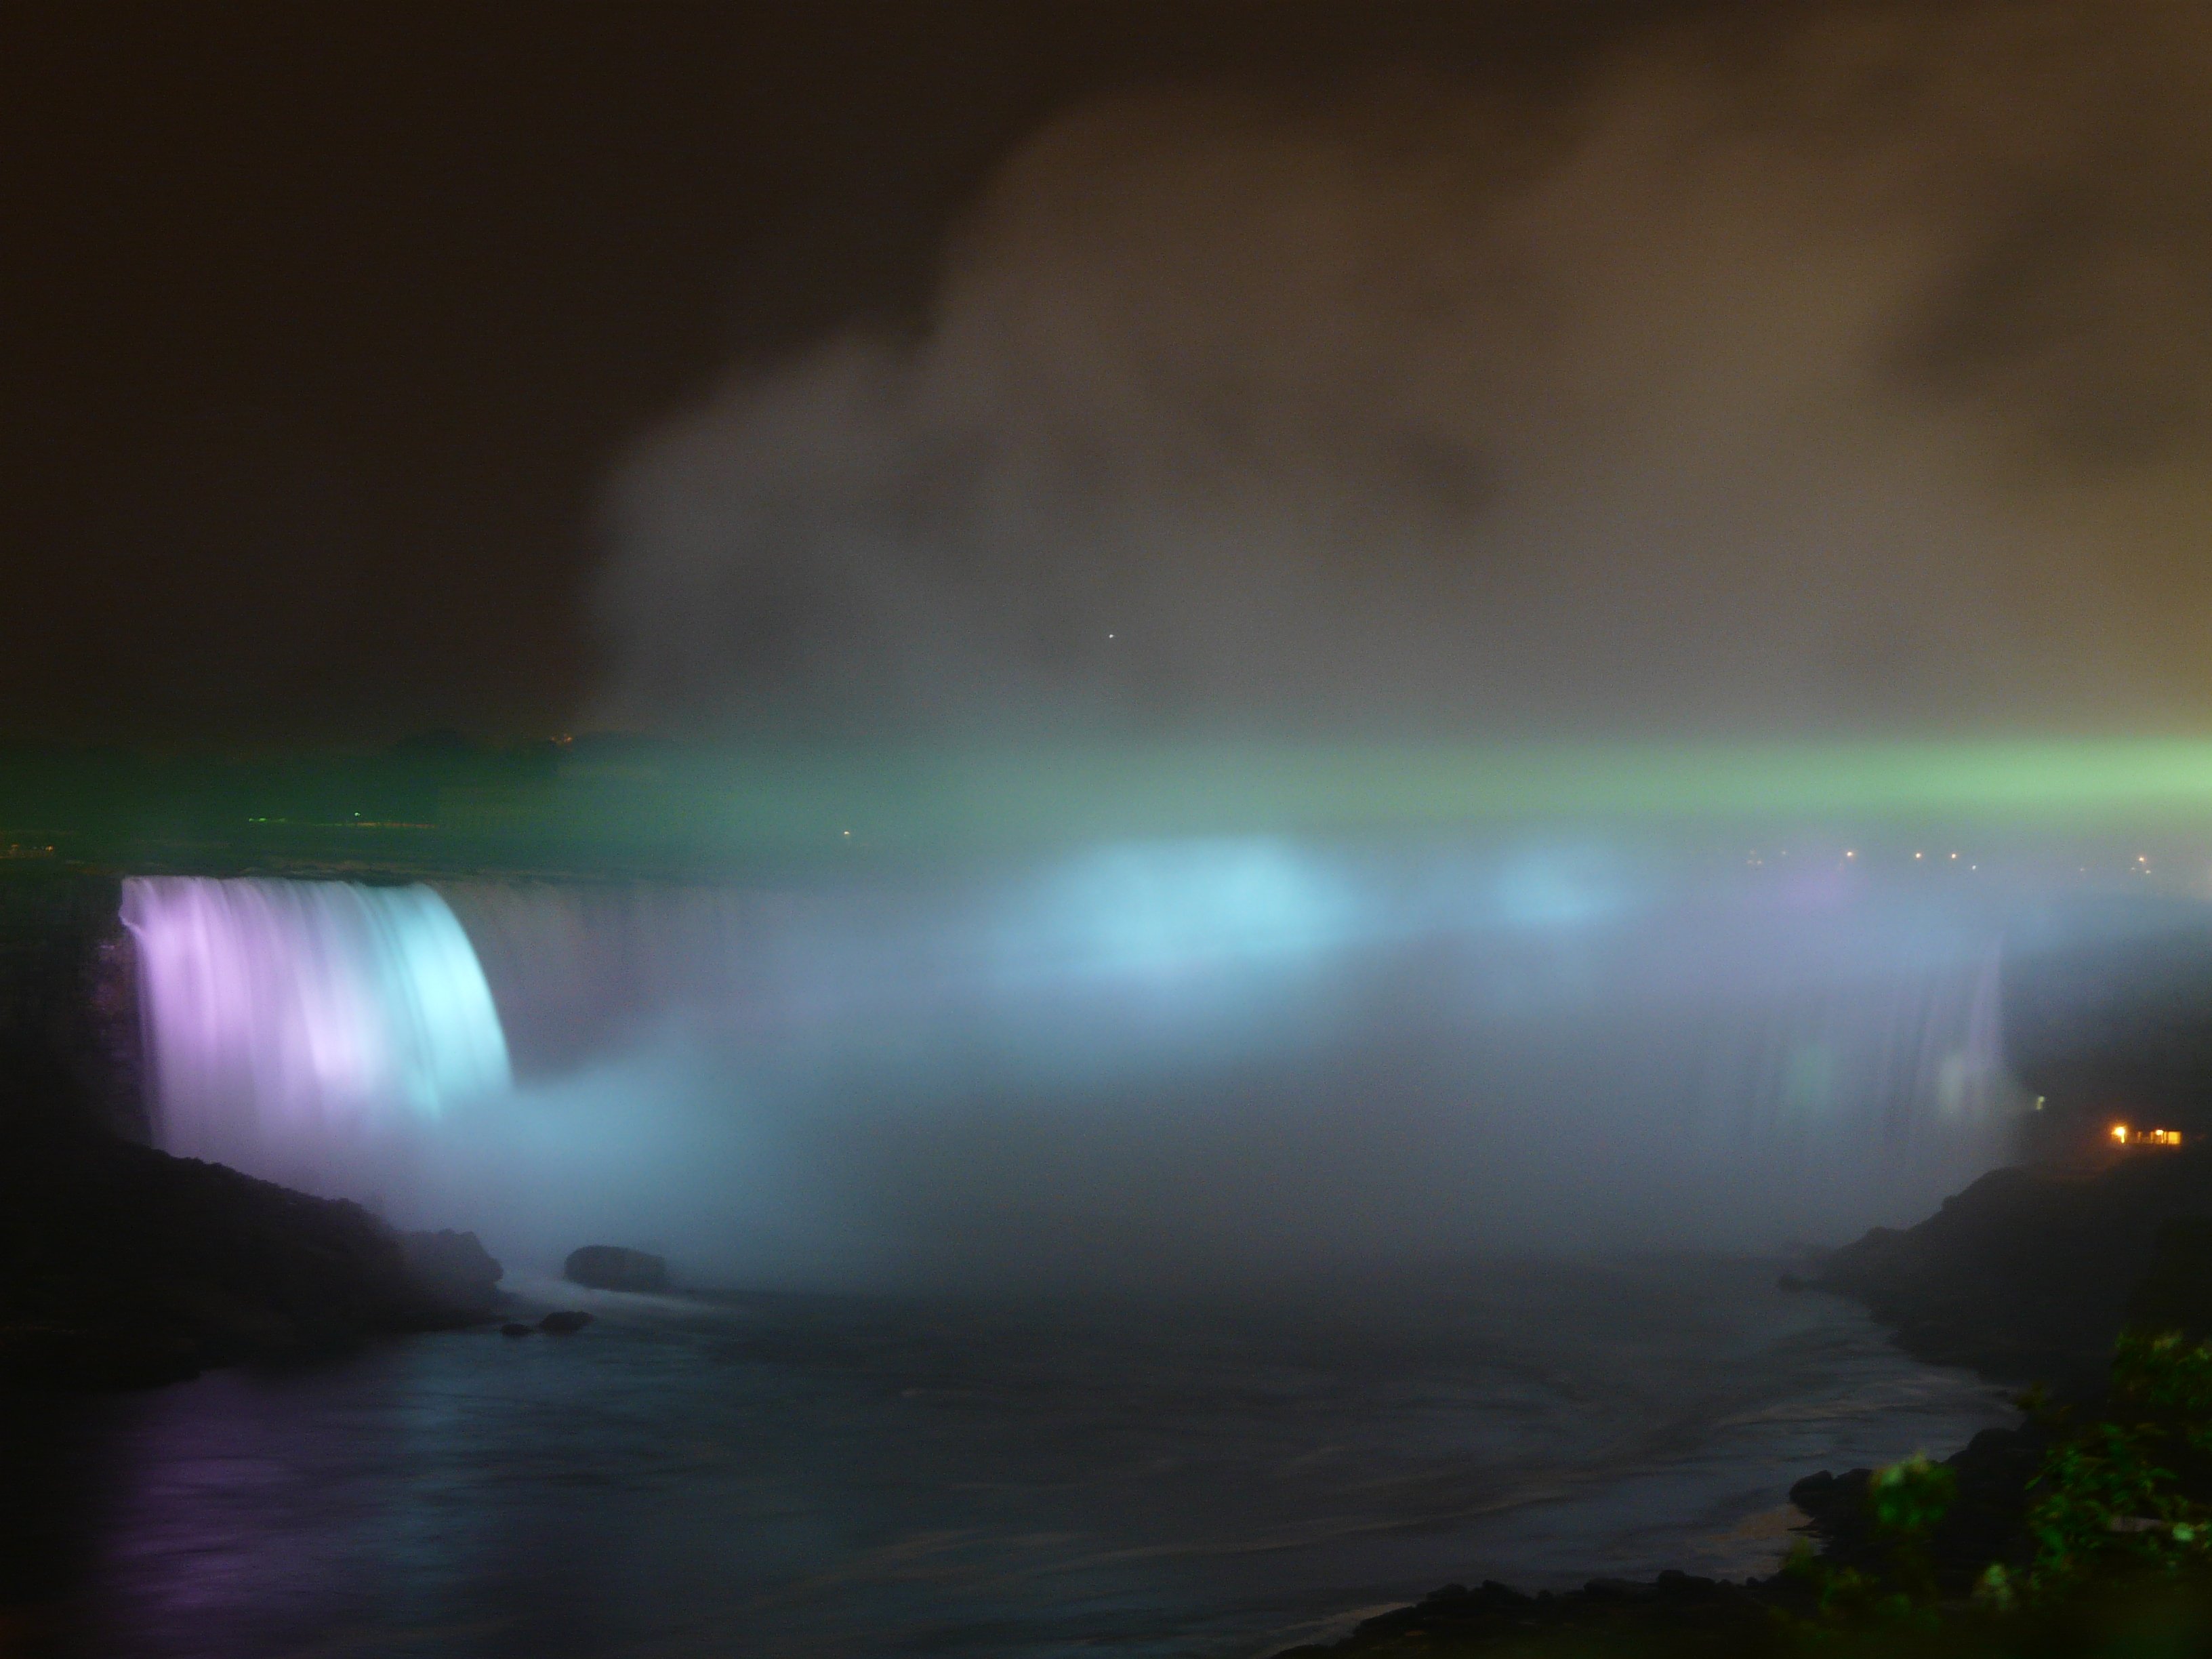
water, waterfall, light, night, sunlight, city, atmosphere, new york, new york city, nyc, weather, usa, darkness, lighting, aurora, canada, ny, ontario, niagara, border, niagara falls, united amsterdam, atmospheric phenomenon